John of Nepomuk

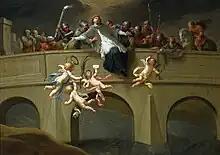
"Martyrdom of St. John Nepomuk" by Szymon Czechowicz, National Museum in Warsaw.

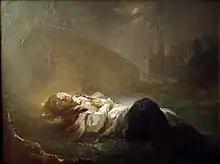
The Dead Body of John of Nepomuk on the banks of the Vltava c. 1760 by Franz Xaver Palko.

At issue was the appointment of a new abbot for the rich and powerful Benedictine Abbey of Kladruby in 1393; its abbot was a territorial magnate whose resources would be crucial to Wenceslaus in his struggles with nobles. Wenceslaus was backing the Avignon pope Clement VII, whereas the archbishop followed his rival, the Pope in Rome, Boniface IX. Contrary to the wishes of Wenceslaus, John confirmed the archbishop's candidate for Abbot of Kladruby. On 20 March 1393, he was tortured and thrown into the River Vltava from the Charles Bridge in Prague by order of King Wenceslaus IV.